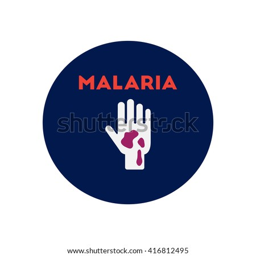
vector icon on circle various symptoms of malaria on the human